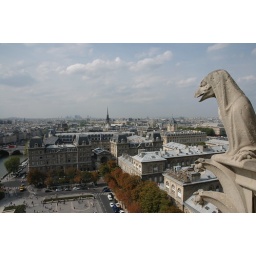
13-Sep-06 - 0227 : Paris, France - View West from the balcony around the towers of Notre-Dame